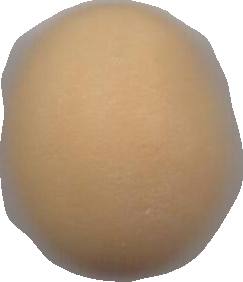
Variety: Grobogan